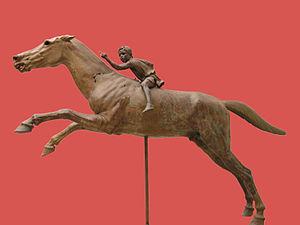
Statue de bronze d'un cheval et de son jeune jockey, trouvé dans une épave au large du Cap Artémision en Eubée. Le jeune jockey tenait les rènes dans la main gauche et un fouet dans la main droite. Les plis sur son visage et notamment sur son front révèlent l'excitation et la passion. Cette œuvre est connue sous le nom de «
Le musée national archéologique d’Athènes est le principal musée archéologique de Grèce. Il dépend directement du Directorat général des antiquités rattaché au ministère grec de la Culture. Il est dirigé par Georgios Kakavas. Il possède l’une des plus vastes collections d’antiquités grecques au monde. Il abrite plus de 20 000 objets datant de la préhistoire à la fin de l'Antiquité venus de l'ensemble de la Grèce.
Le Cavalier ou Jockey de l'Artémision est une grande statue de bronze hellénistique représentant un jeune garçon à cheval, datant d'environ -150/-140. C'est une des rares statues de bronze originales subsistantes de la Grèce antique et un exemple rare d'un cheval de course dans la sculpture grecque. La plupart des bronzes anciens ont été fondus pour leur matière première peu après leur création, mais celui-ci a été sauvé de la destruction lors de sa perte dans un naufrage survenu dans l'Antiquité, avant d'être redécouvert au XXe siècle. Il a peut-être été dédié aux divinités par une personne riche pour honorer les victoires remportées dans des courses de chevaux, et probablement dans une course à un seul cheval. L'artiste nous est inconnu.
La statue équestre est un type de statue représentant un personnage monté sur un cheval. Elle tient un rôle à part dans le domaine de la sculpture, du fait de la difficulté technique et du coût de sa fabrication. Les sujets représentés sont typiquement des souverains, ou, plus récemment, des chefs militaires.